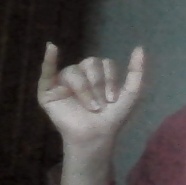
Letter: ya